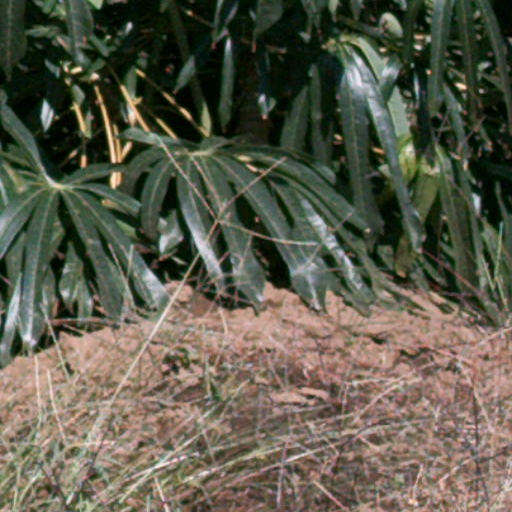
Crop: cassava